Camperdown, New South Wales

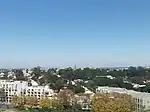
View of the Camperdown and Newtown local area

Victoria Park is located on the corner of Parramatta Road and City Road, adjacent to the University of Sydney.